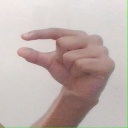
अक्षर: ग